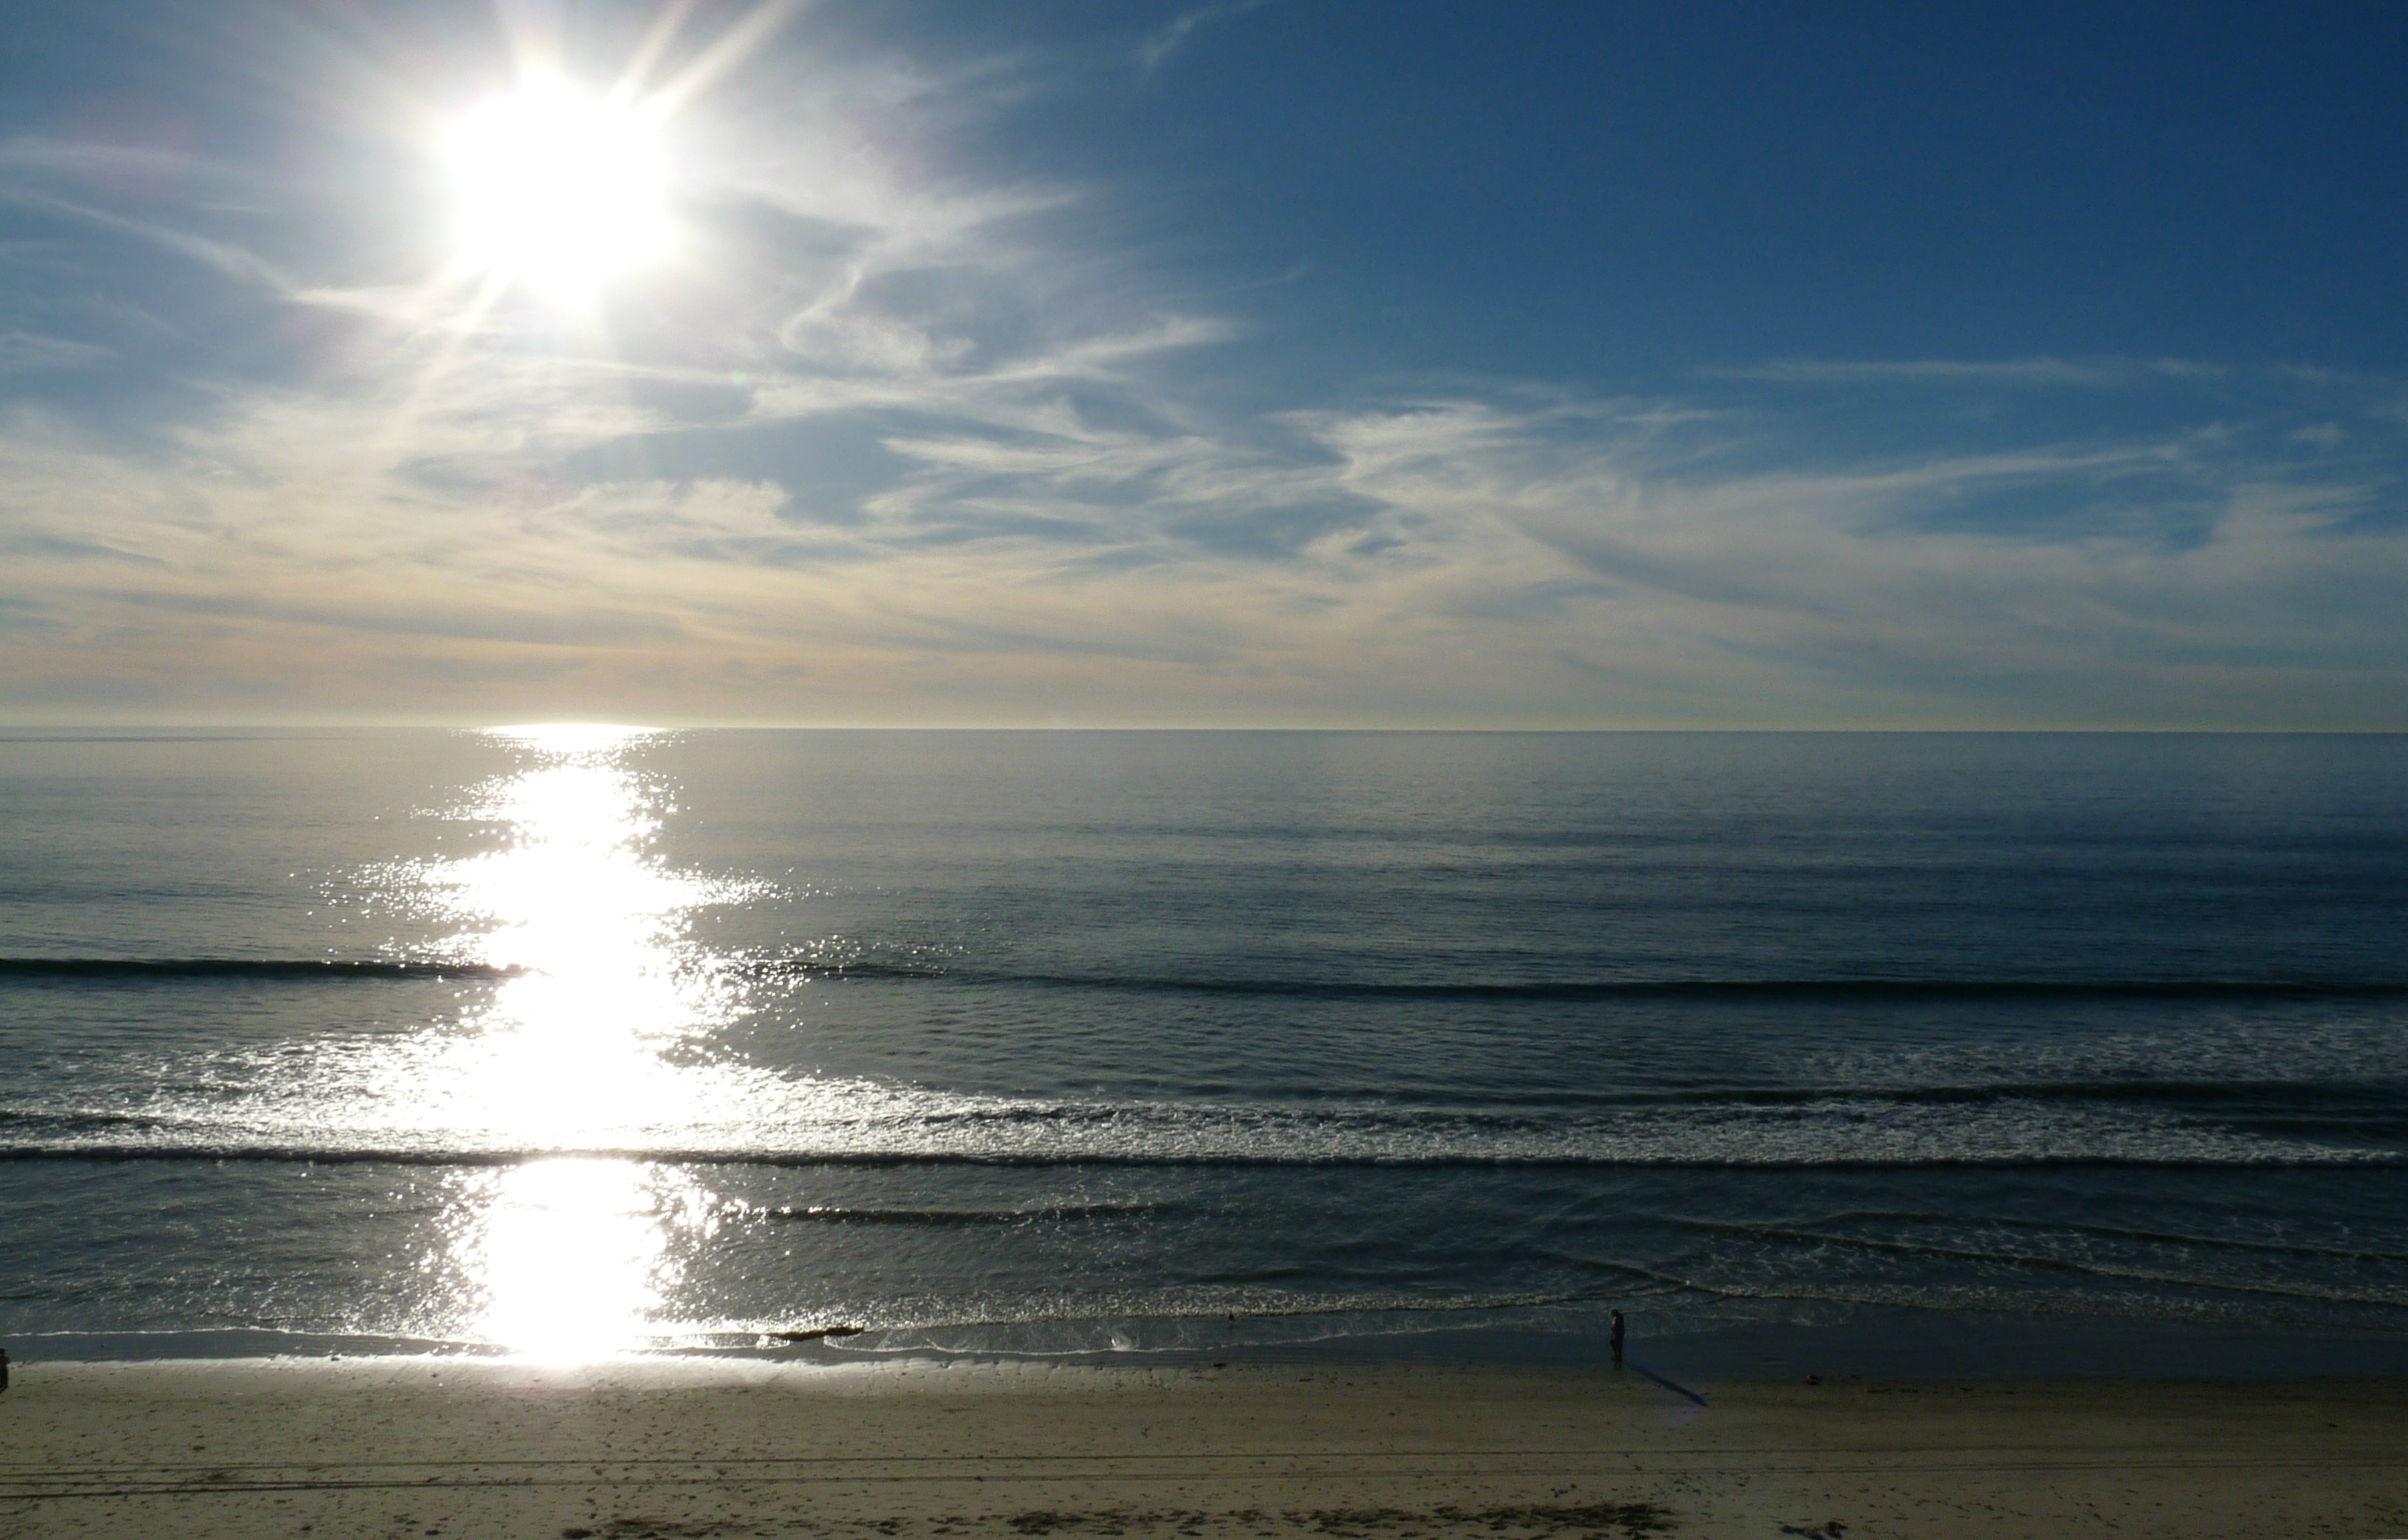
beach, sea, coast, water, nature, sand, ocean, horizon, cloud, sky, sun, sunrise, sunset, sunlight, morning, shore, wave, dawn, atmosphere, tide, coastline, shoreline, seaside, dusk, evening, reflection, seascape, seashore, california, body of water, outside, waves, clouds, beautiful, pacific, pacific ocean, carlsbad, the coast, astronomical object, wind wave, beach surf